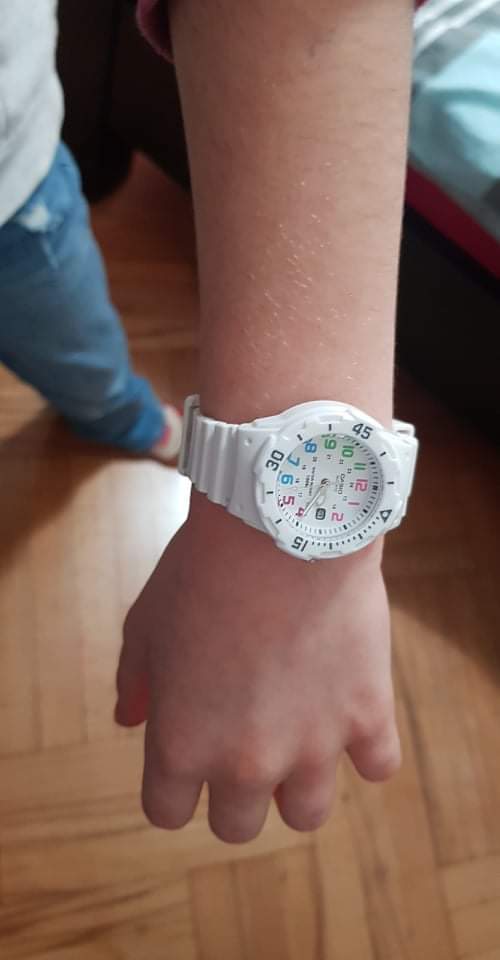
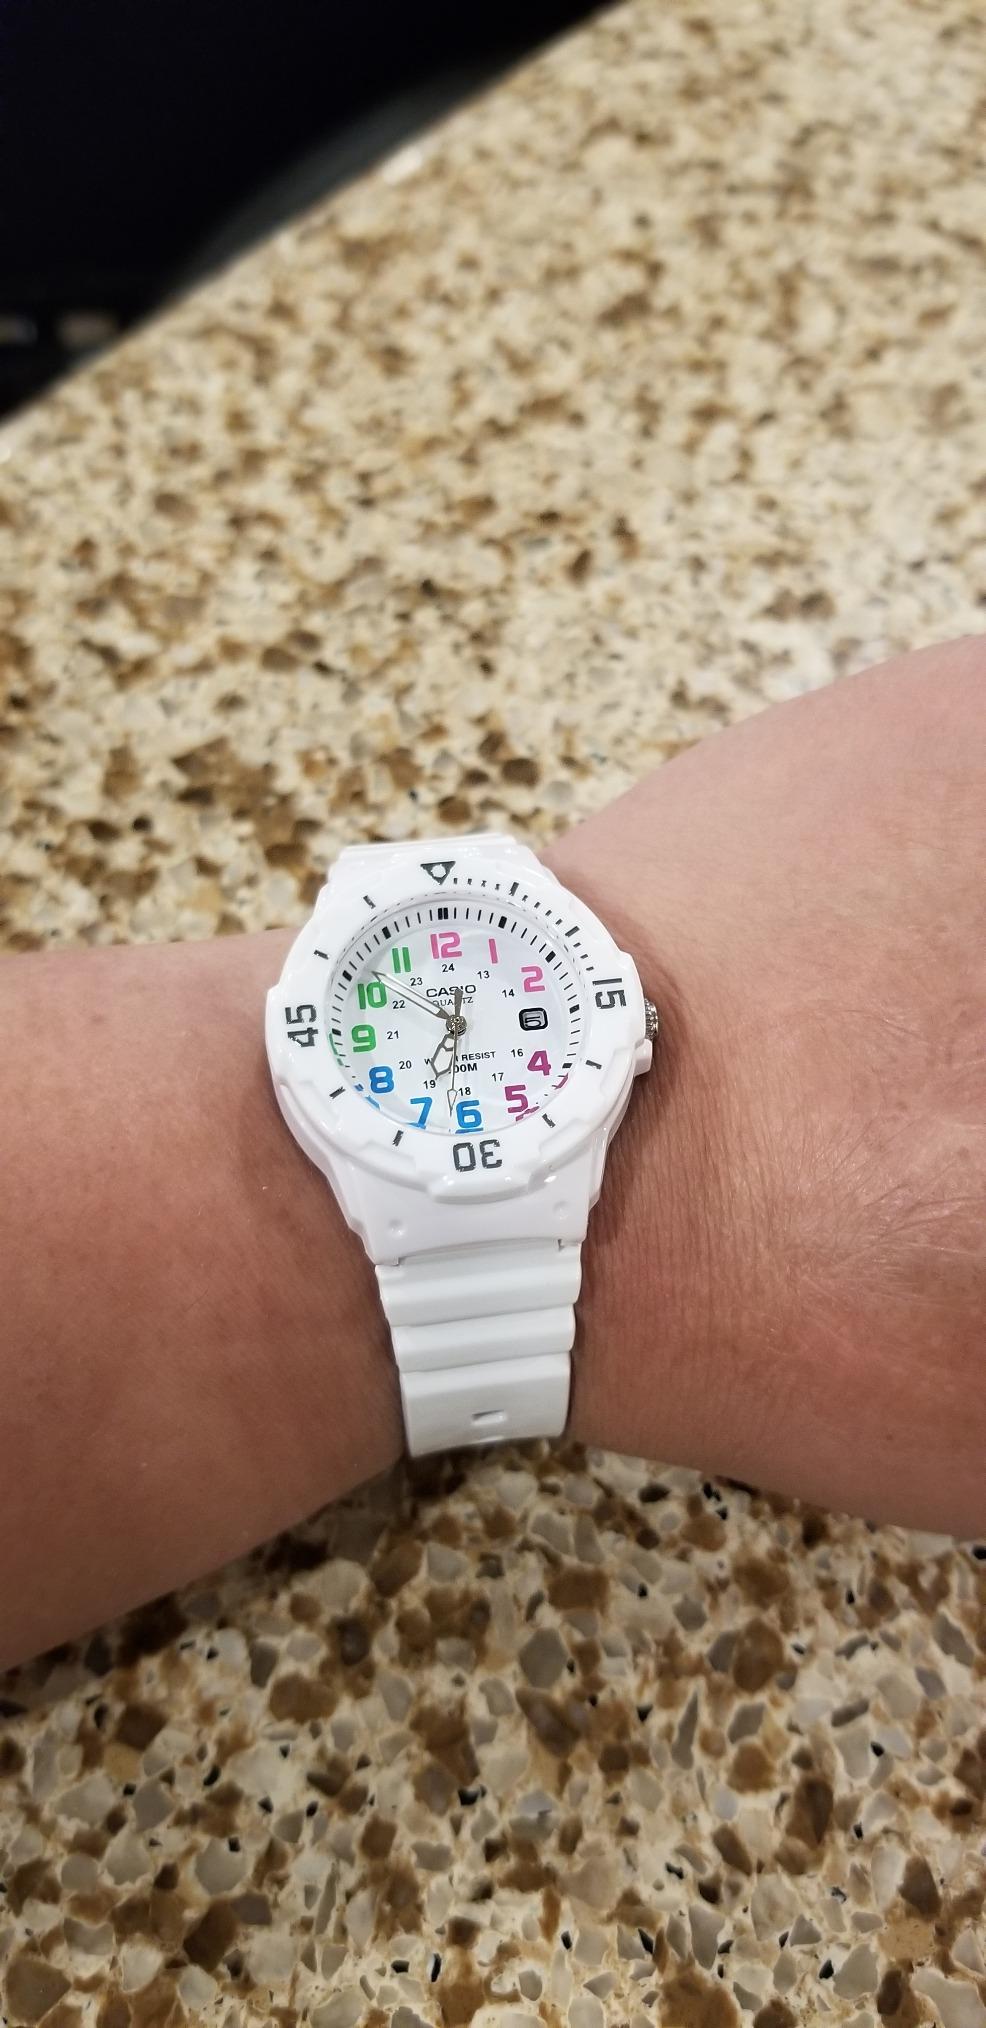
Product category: accessories_watch
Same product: yes